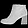
Label: Ankle boot